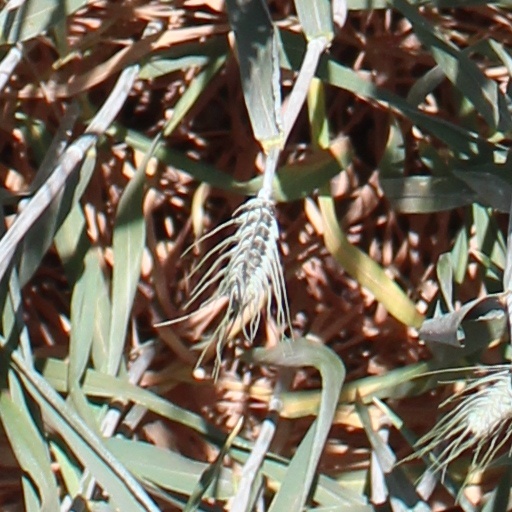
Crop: wheat